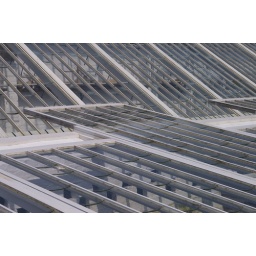
Some nicely arranged glass roofs over some plant beds inside a walled garden, in the Lost Gardens of Heligan